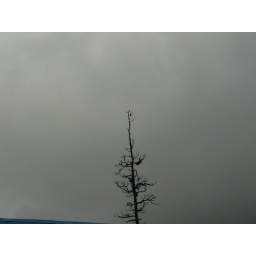
withered tree rises over gurdwara complex agaisnt the backdrop of clouds......... see the bird perched on top